1984 in South Africa

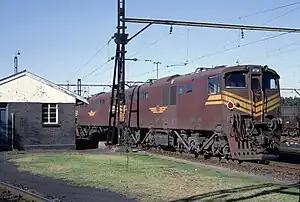
Class 6E1, Series 11 no. E2185

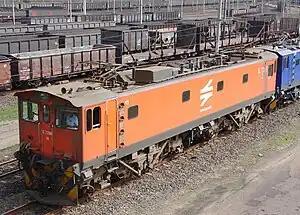
Class 7E3, Series 2

Two new Cape gauge locomotive types enter service on the South African Railways: